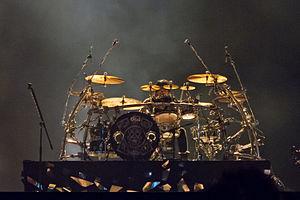
Maná est un groupe de rock alternatif mexicain, originaire de Guadalajara. Il est formé en 1980 sous le nom Sombrero Verde. Il est composé de Fernando « Fher » Olvera au chant, d'Alex « El Animal » Gonzalez à la batterie, de Sergio Vallin à la guitare et de Juan Calleros à la basse. Le groupe compte plus de 40 millions d'albums vendus dans le monde, ce qui en fait le groupe le mieux vendus de tous les temps. Le style musical est largement influencé par le rock voire le hard rock, la pop, la calypso et fortement marqué par le reggae.